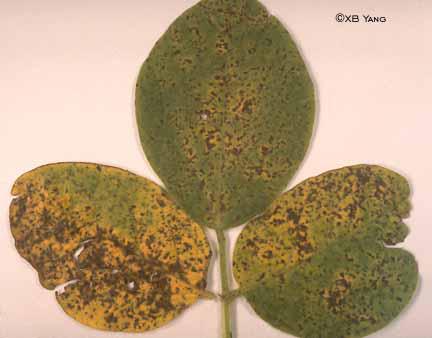
Plant: Soybean
Disease: soybean brown spot